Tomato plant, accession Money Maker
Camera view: tilt-top (135 deg); turntable rotation: 150 degrees
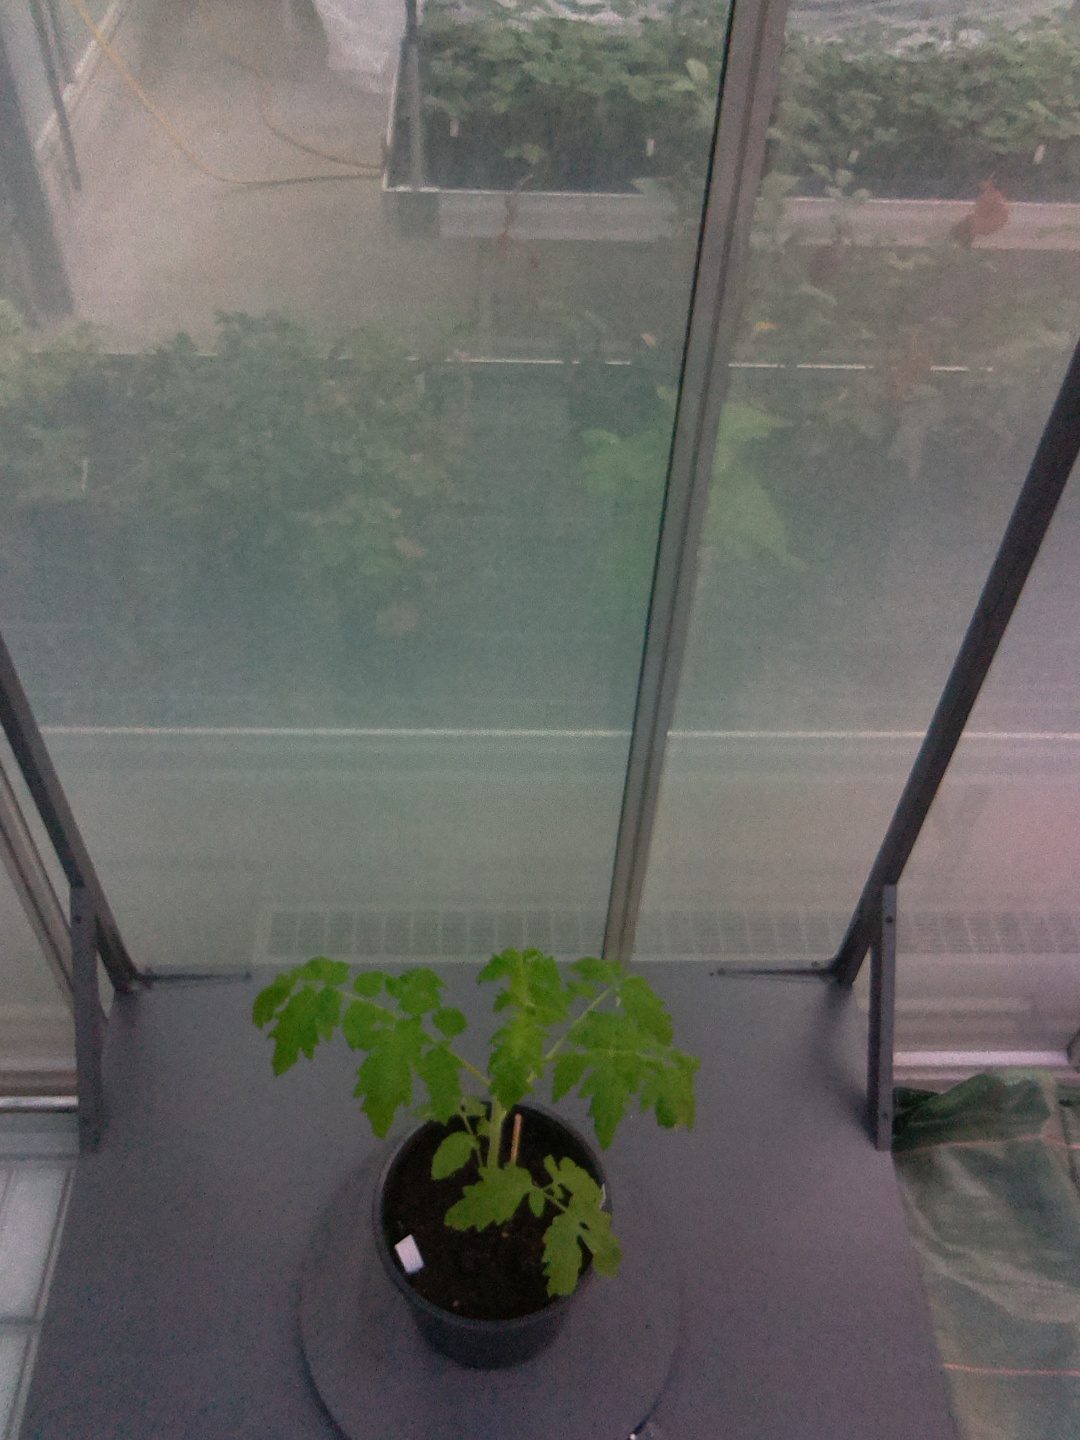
BBCH growth stage 13: 6 of true leaves visible